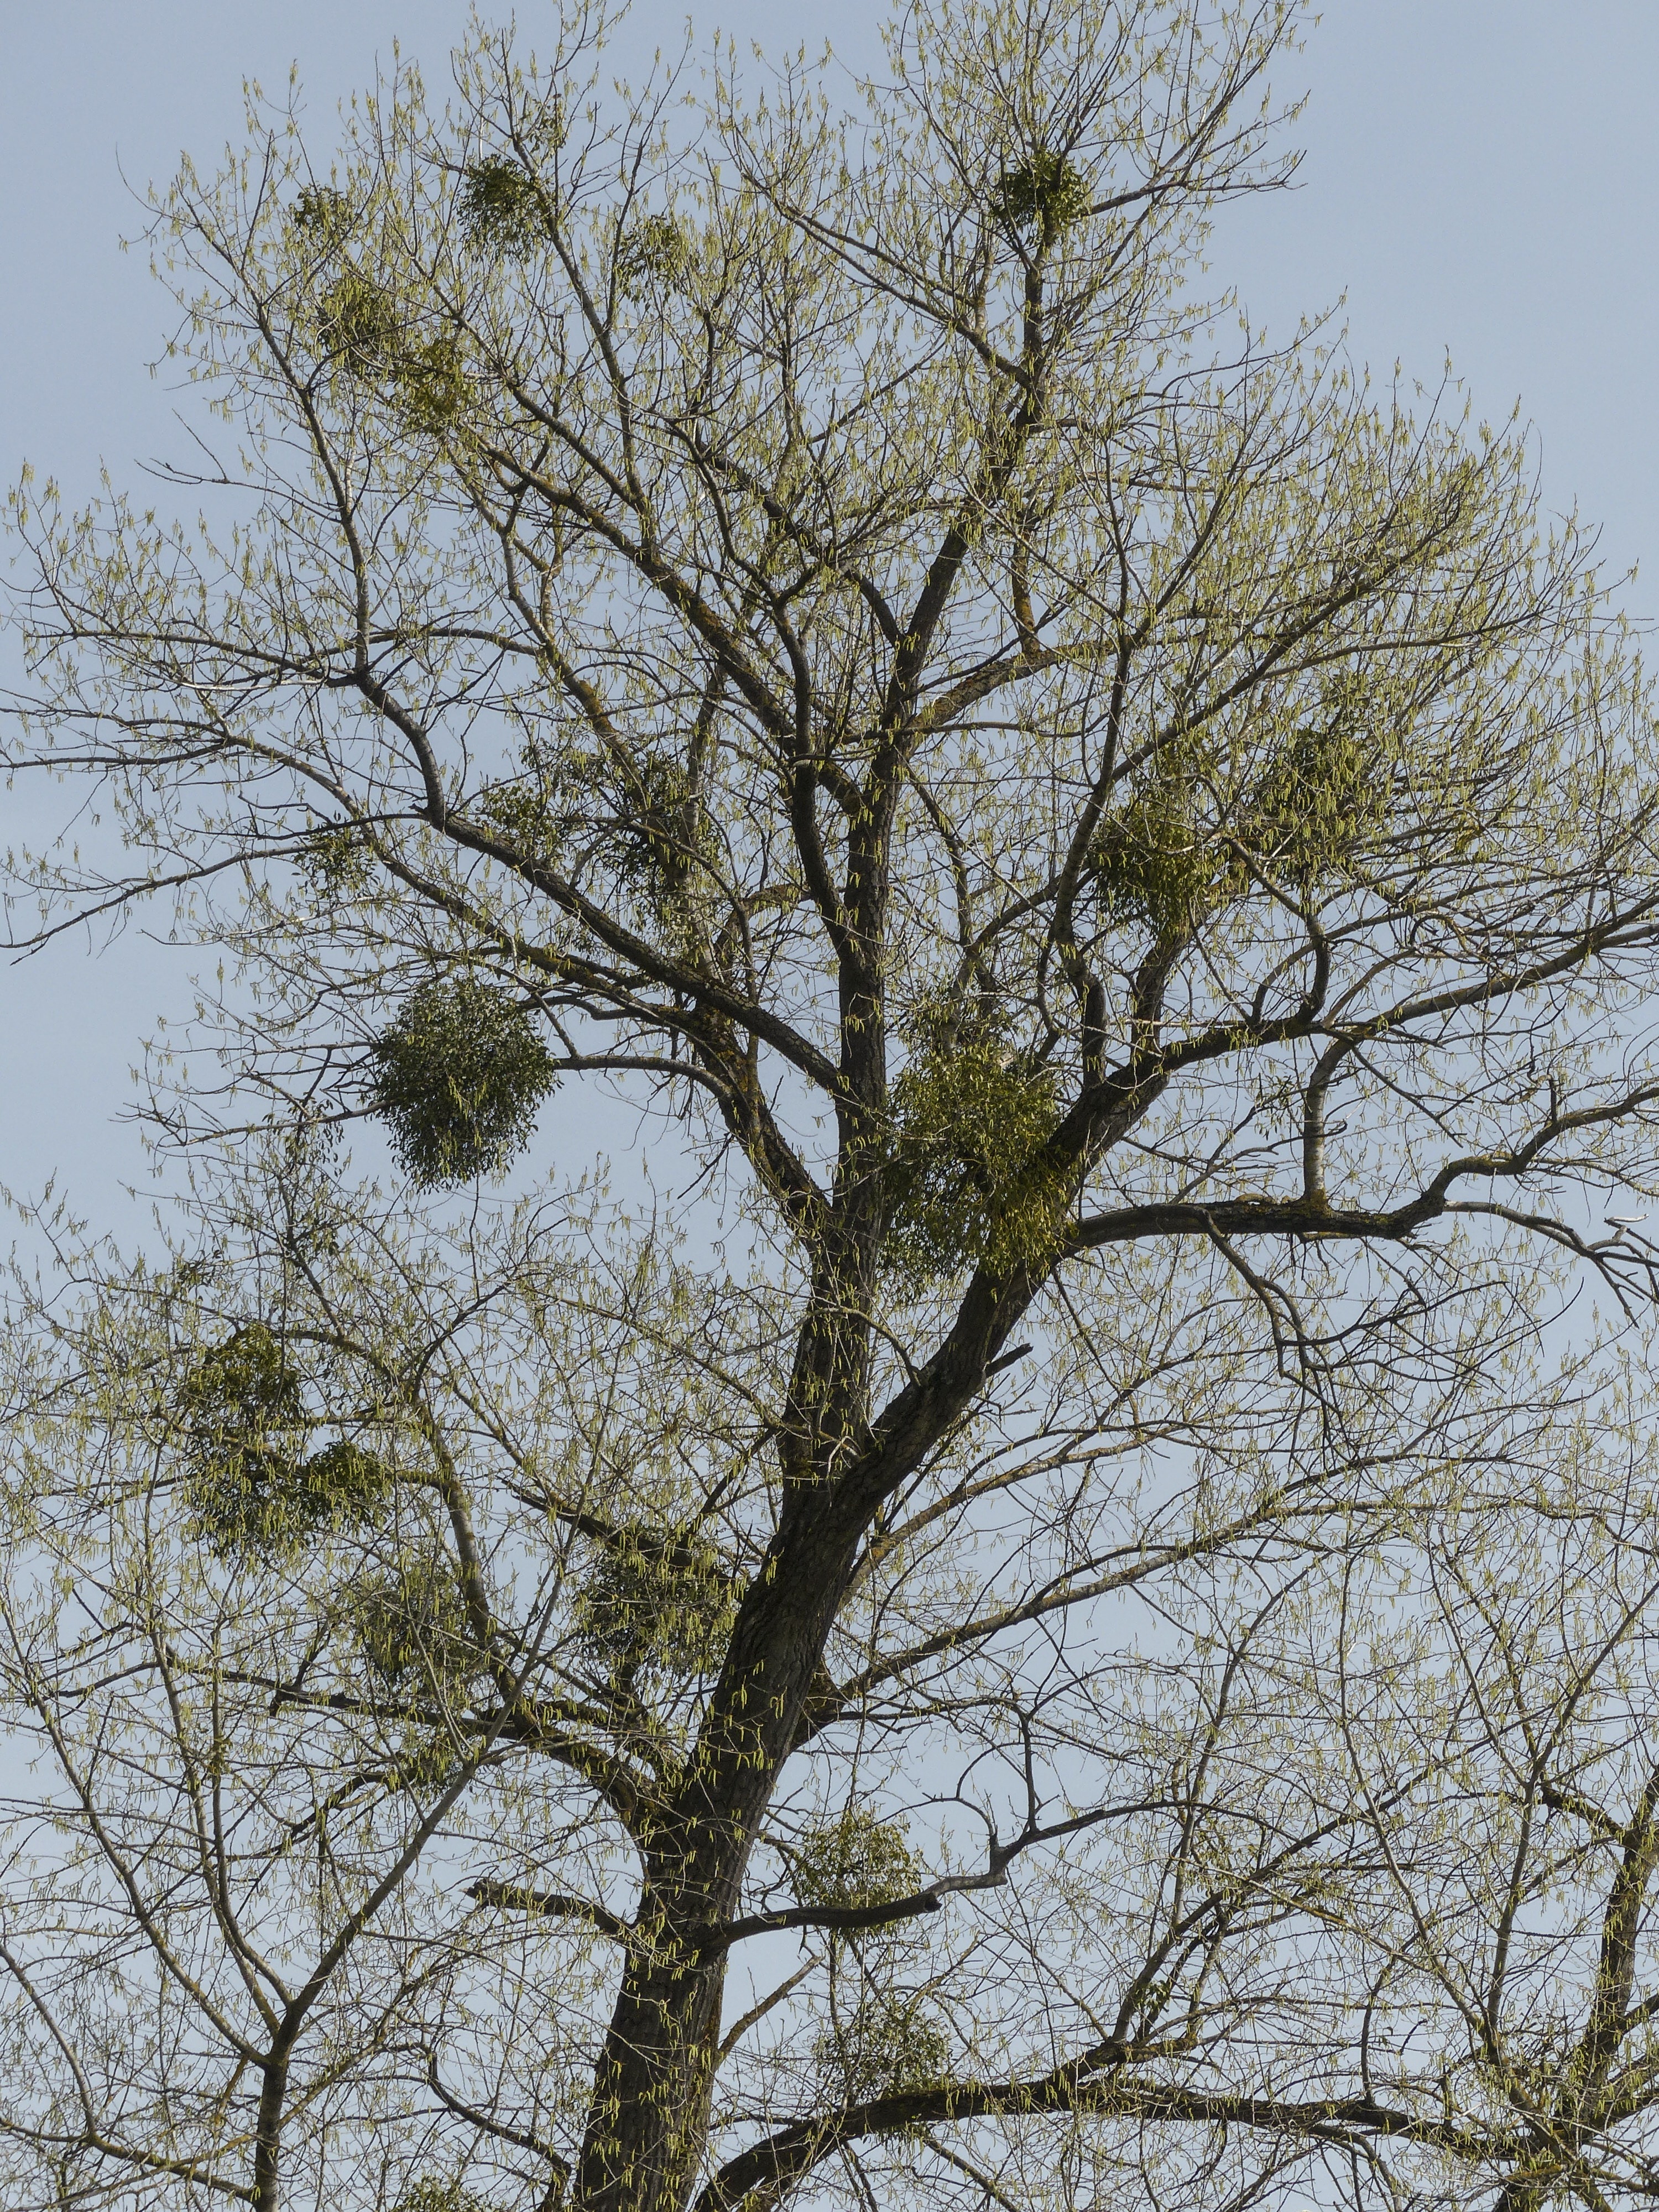
tree, nature, forest, branch, plant, leaf, flower, birch, evergreen, flora, twig, shrub, branches, growing, tall, mistletoe, flowering plant, woody plant, land plant, growths, attachments